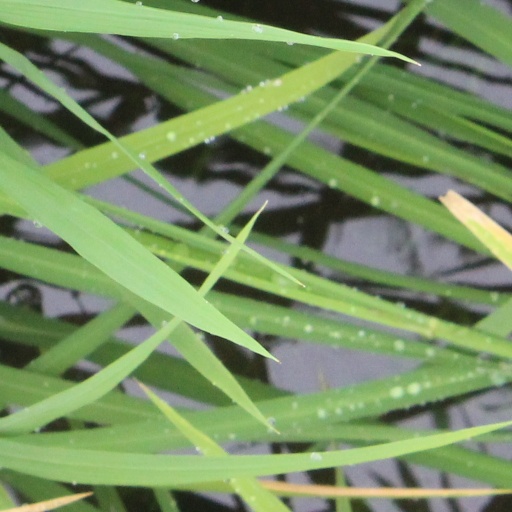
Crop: rice